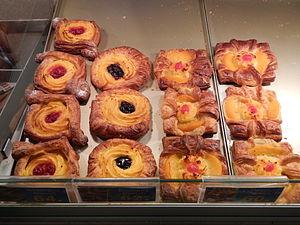
Une viennoiserie danoise ou tout simplement une danoise est une pâtisserie feuilletée sucrée appartenant à la catégorie des viennoiseries. Elle fut introduite au Danemark par des boulangers autrichiens, avant de devenir une spécialité danoise. Tout comme les autres viennoiseries, par exemple les croissants, elle se prépare avec une pâte feuilletée levée, ce qui lui donne une texture en plusieurs couches.